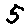
Label: 5